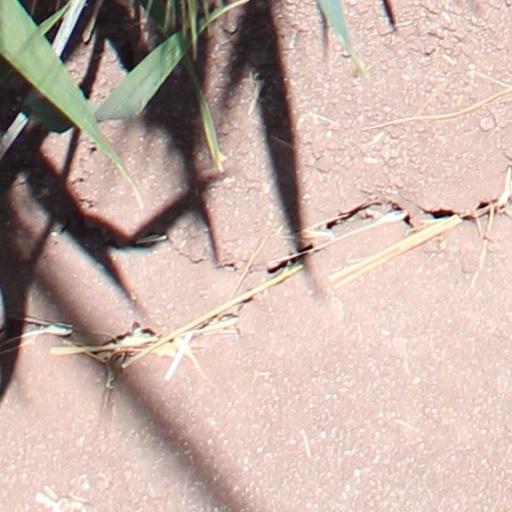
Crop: wheat